Louise Michel

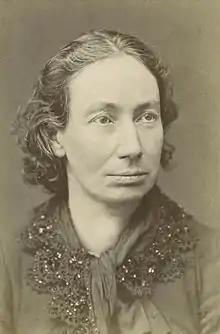
Louise Michel

Louise Michel (29 May 1830 – 9 January 1905) was a teacher and prominent figure during the Paris Commune. Following her penal transportation to New Caledonia she began to embrace anarchism, and upon her return to France she emerged as an important French anarchist, and went on speaking tours across Europe. The journalist Brian Doherty has called her the "French grande dame of anarchy." Her use of a black flag at a demonstration in Paris in March 1883 was the earliest known instance of what would become known as the anarchy black flag.